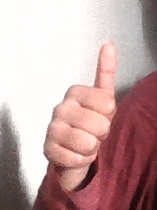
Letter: aleff